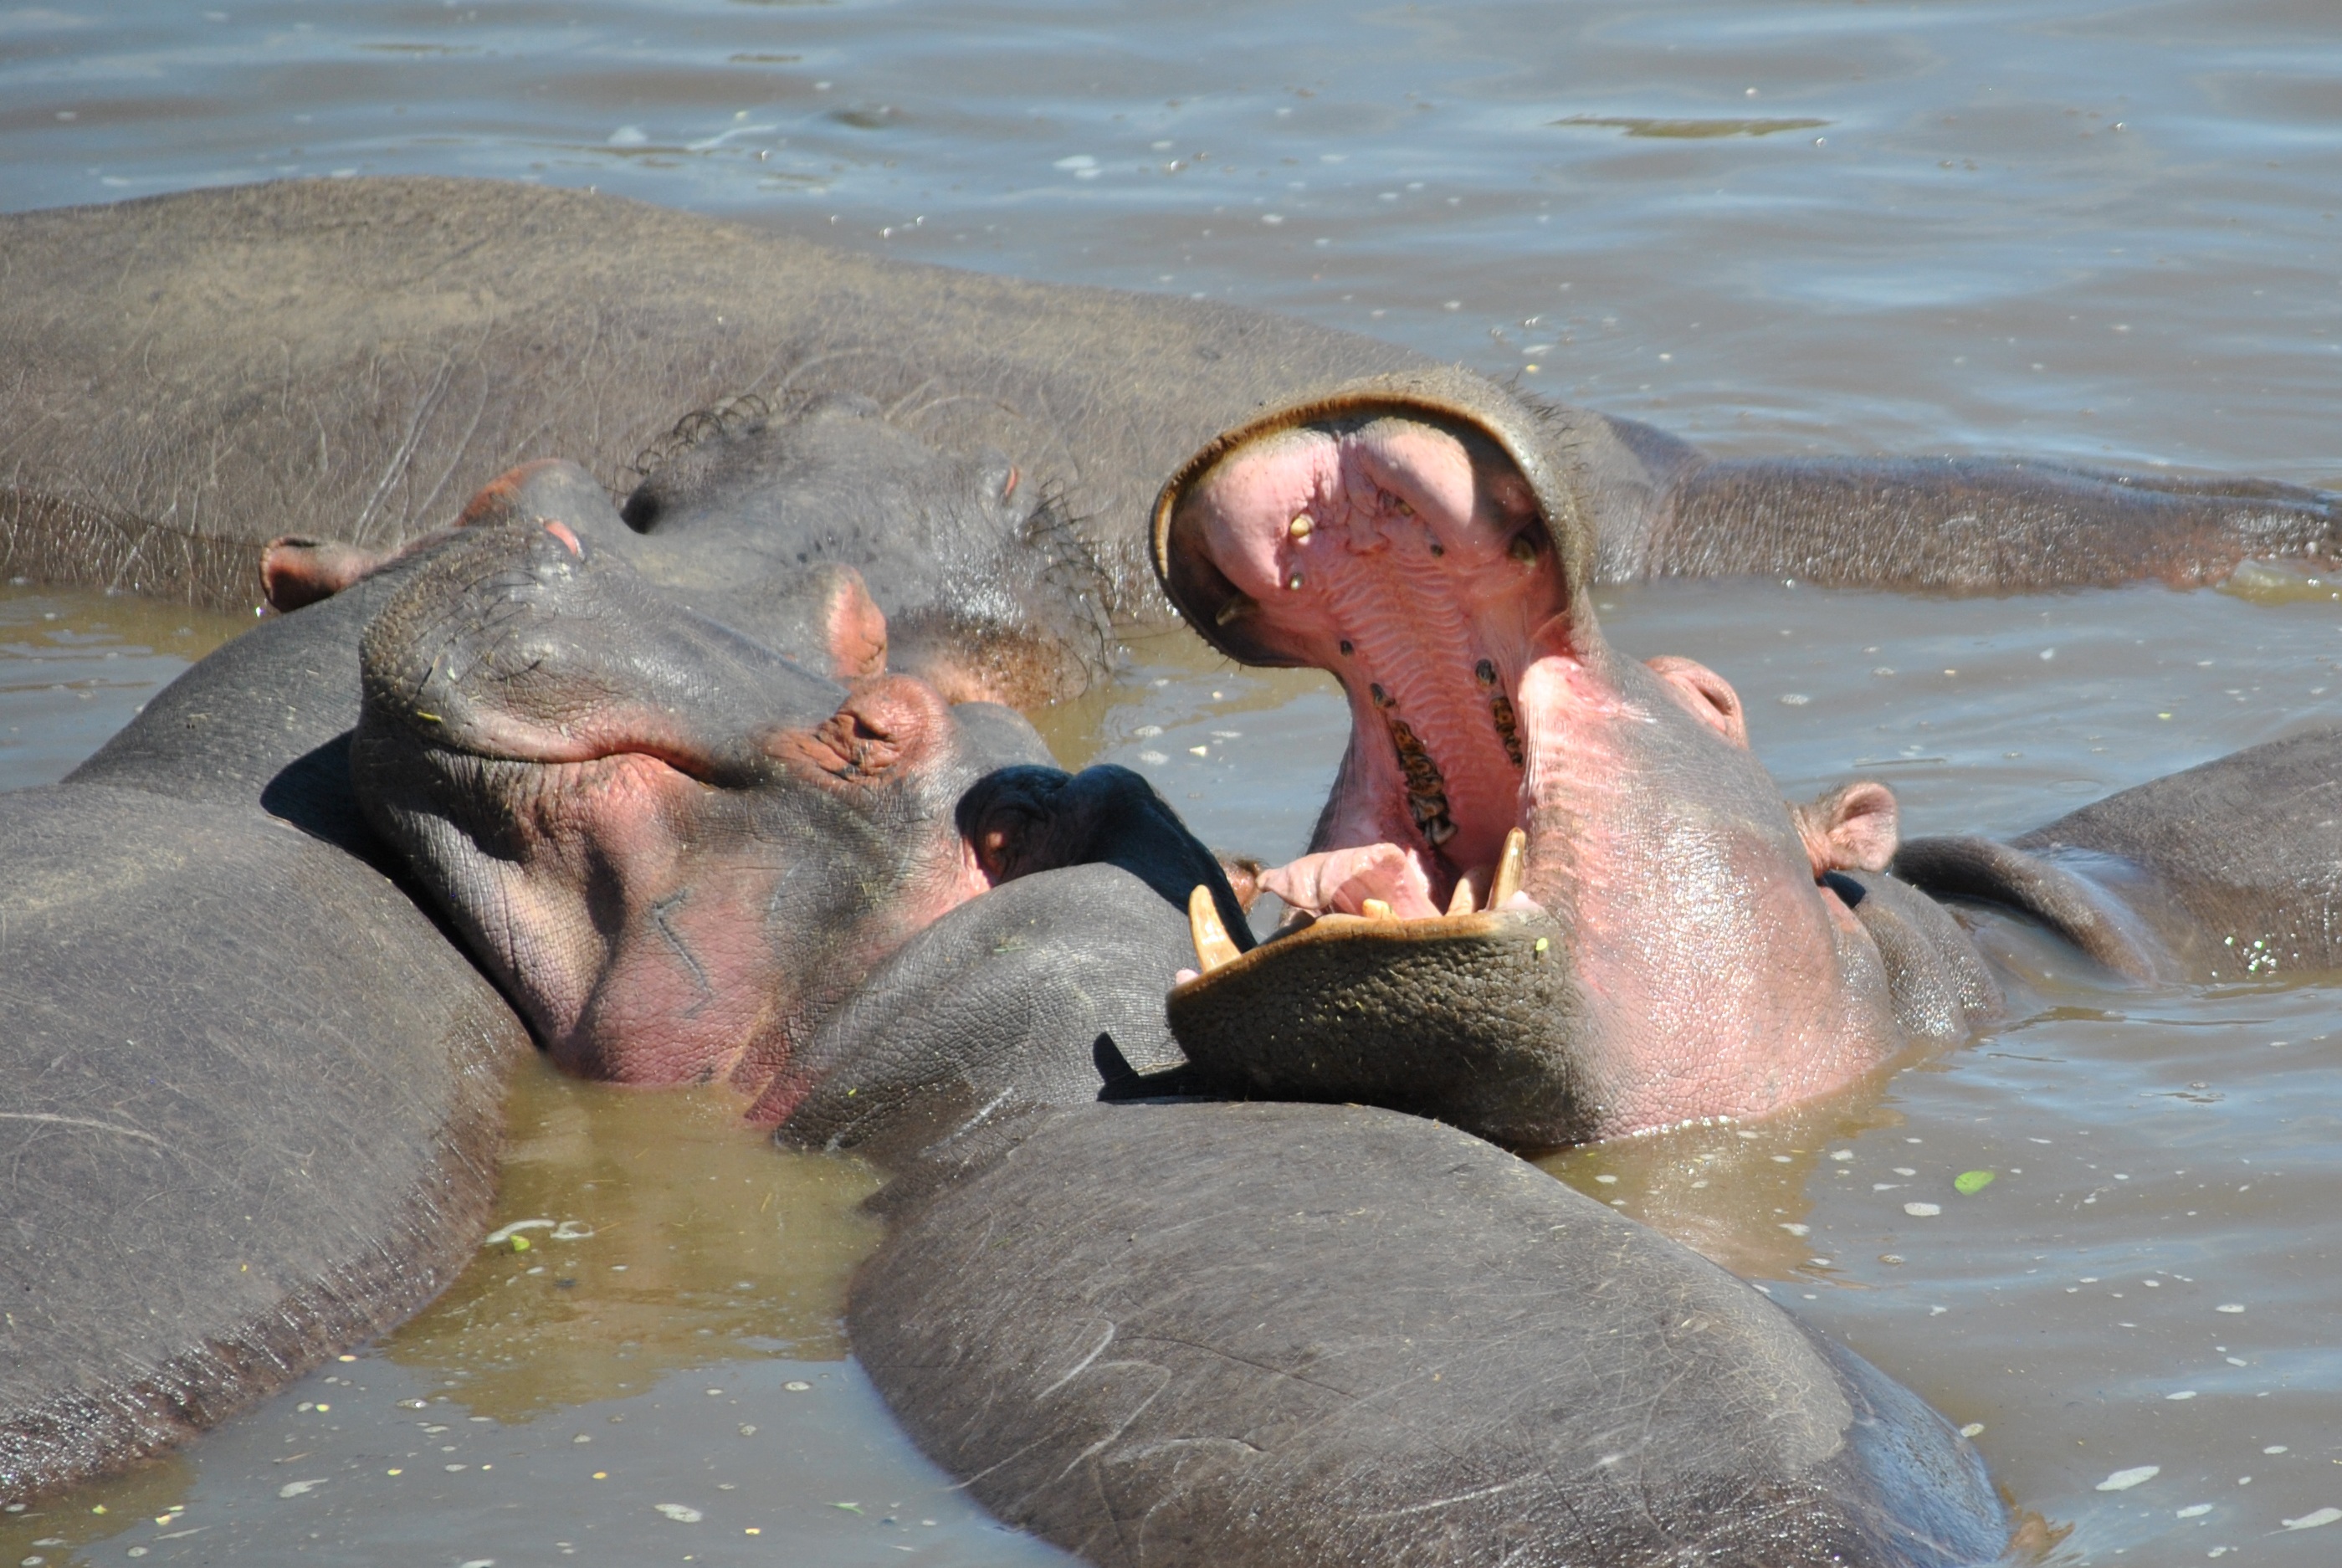
sea, water, pond, wildlife, africa, national park, animal world, hippopotamus, hippo, serengeti